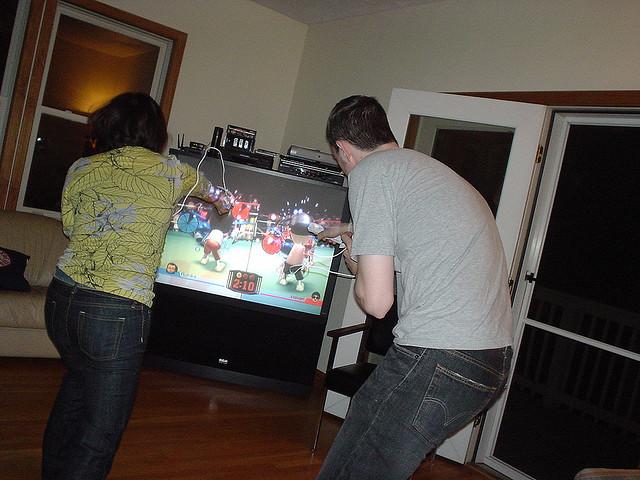
Two young people playing a video game on a large screen TV.